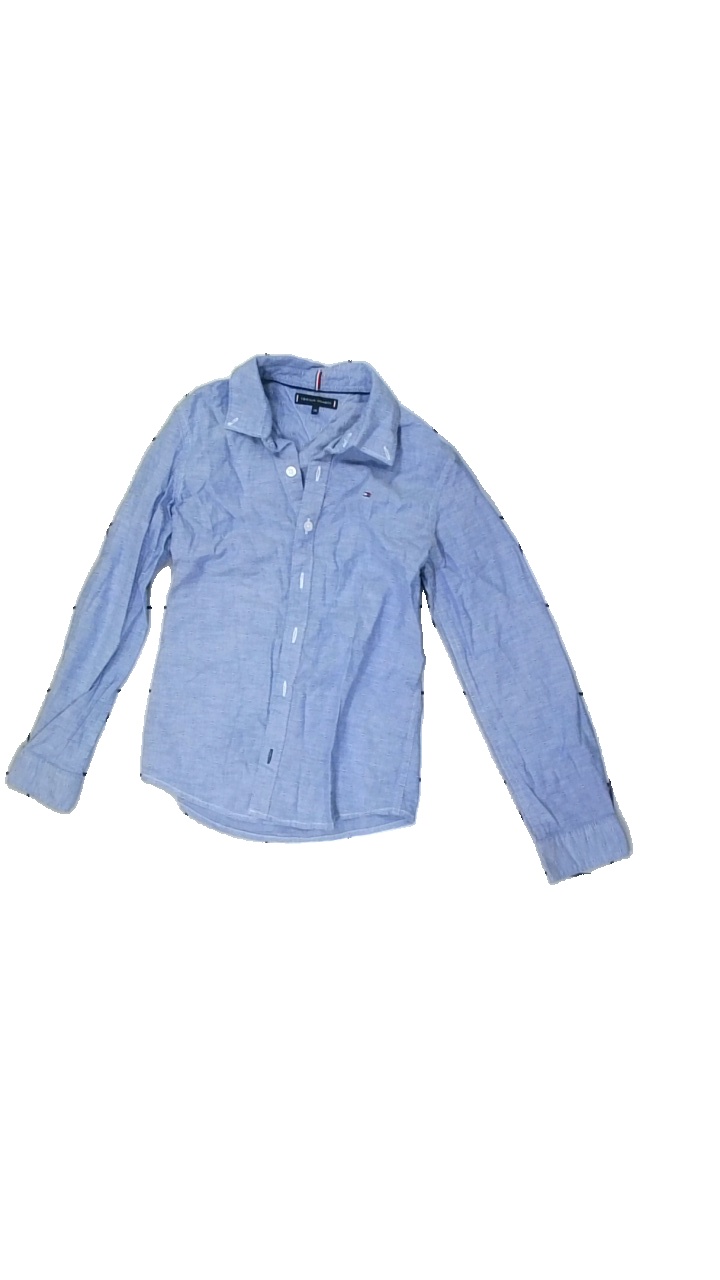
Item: Shirt (Children)
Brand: Missing
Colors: White, Blue, Red
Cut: Regular
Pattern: Other
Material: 100% Cotton
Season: All
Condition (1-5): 5
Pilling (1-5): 5
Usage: Reuse
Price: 100-150